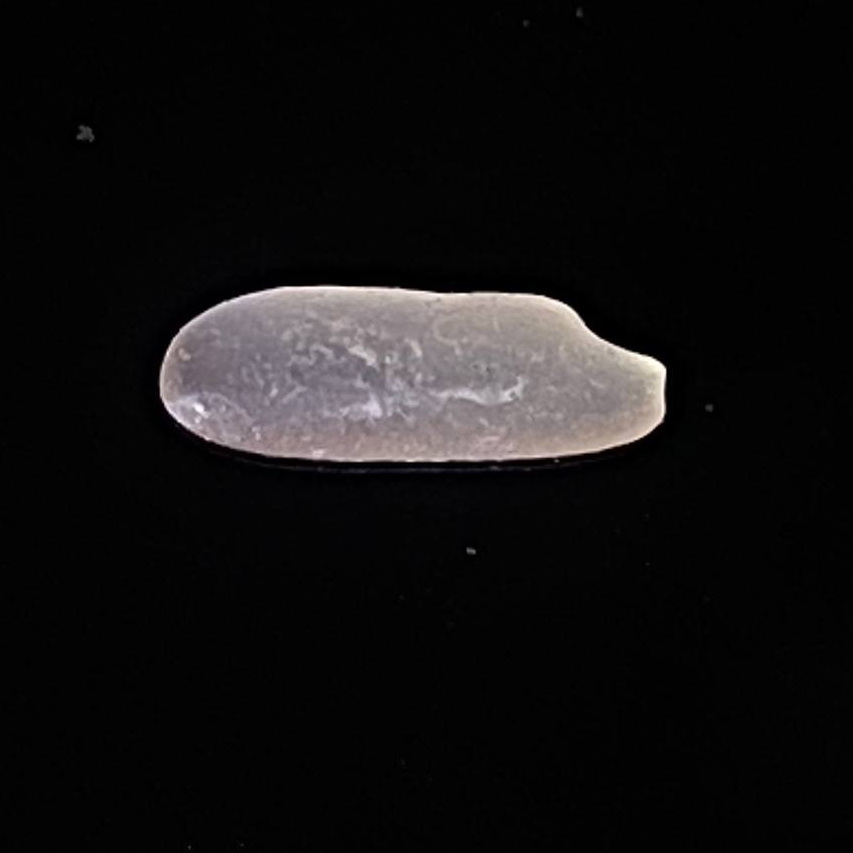
Rice variety: Jirashail